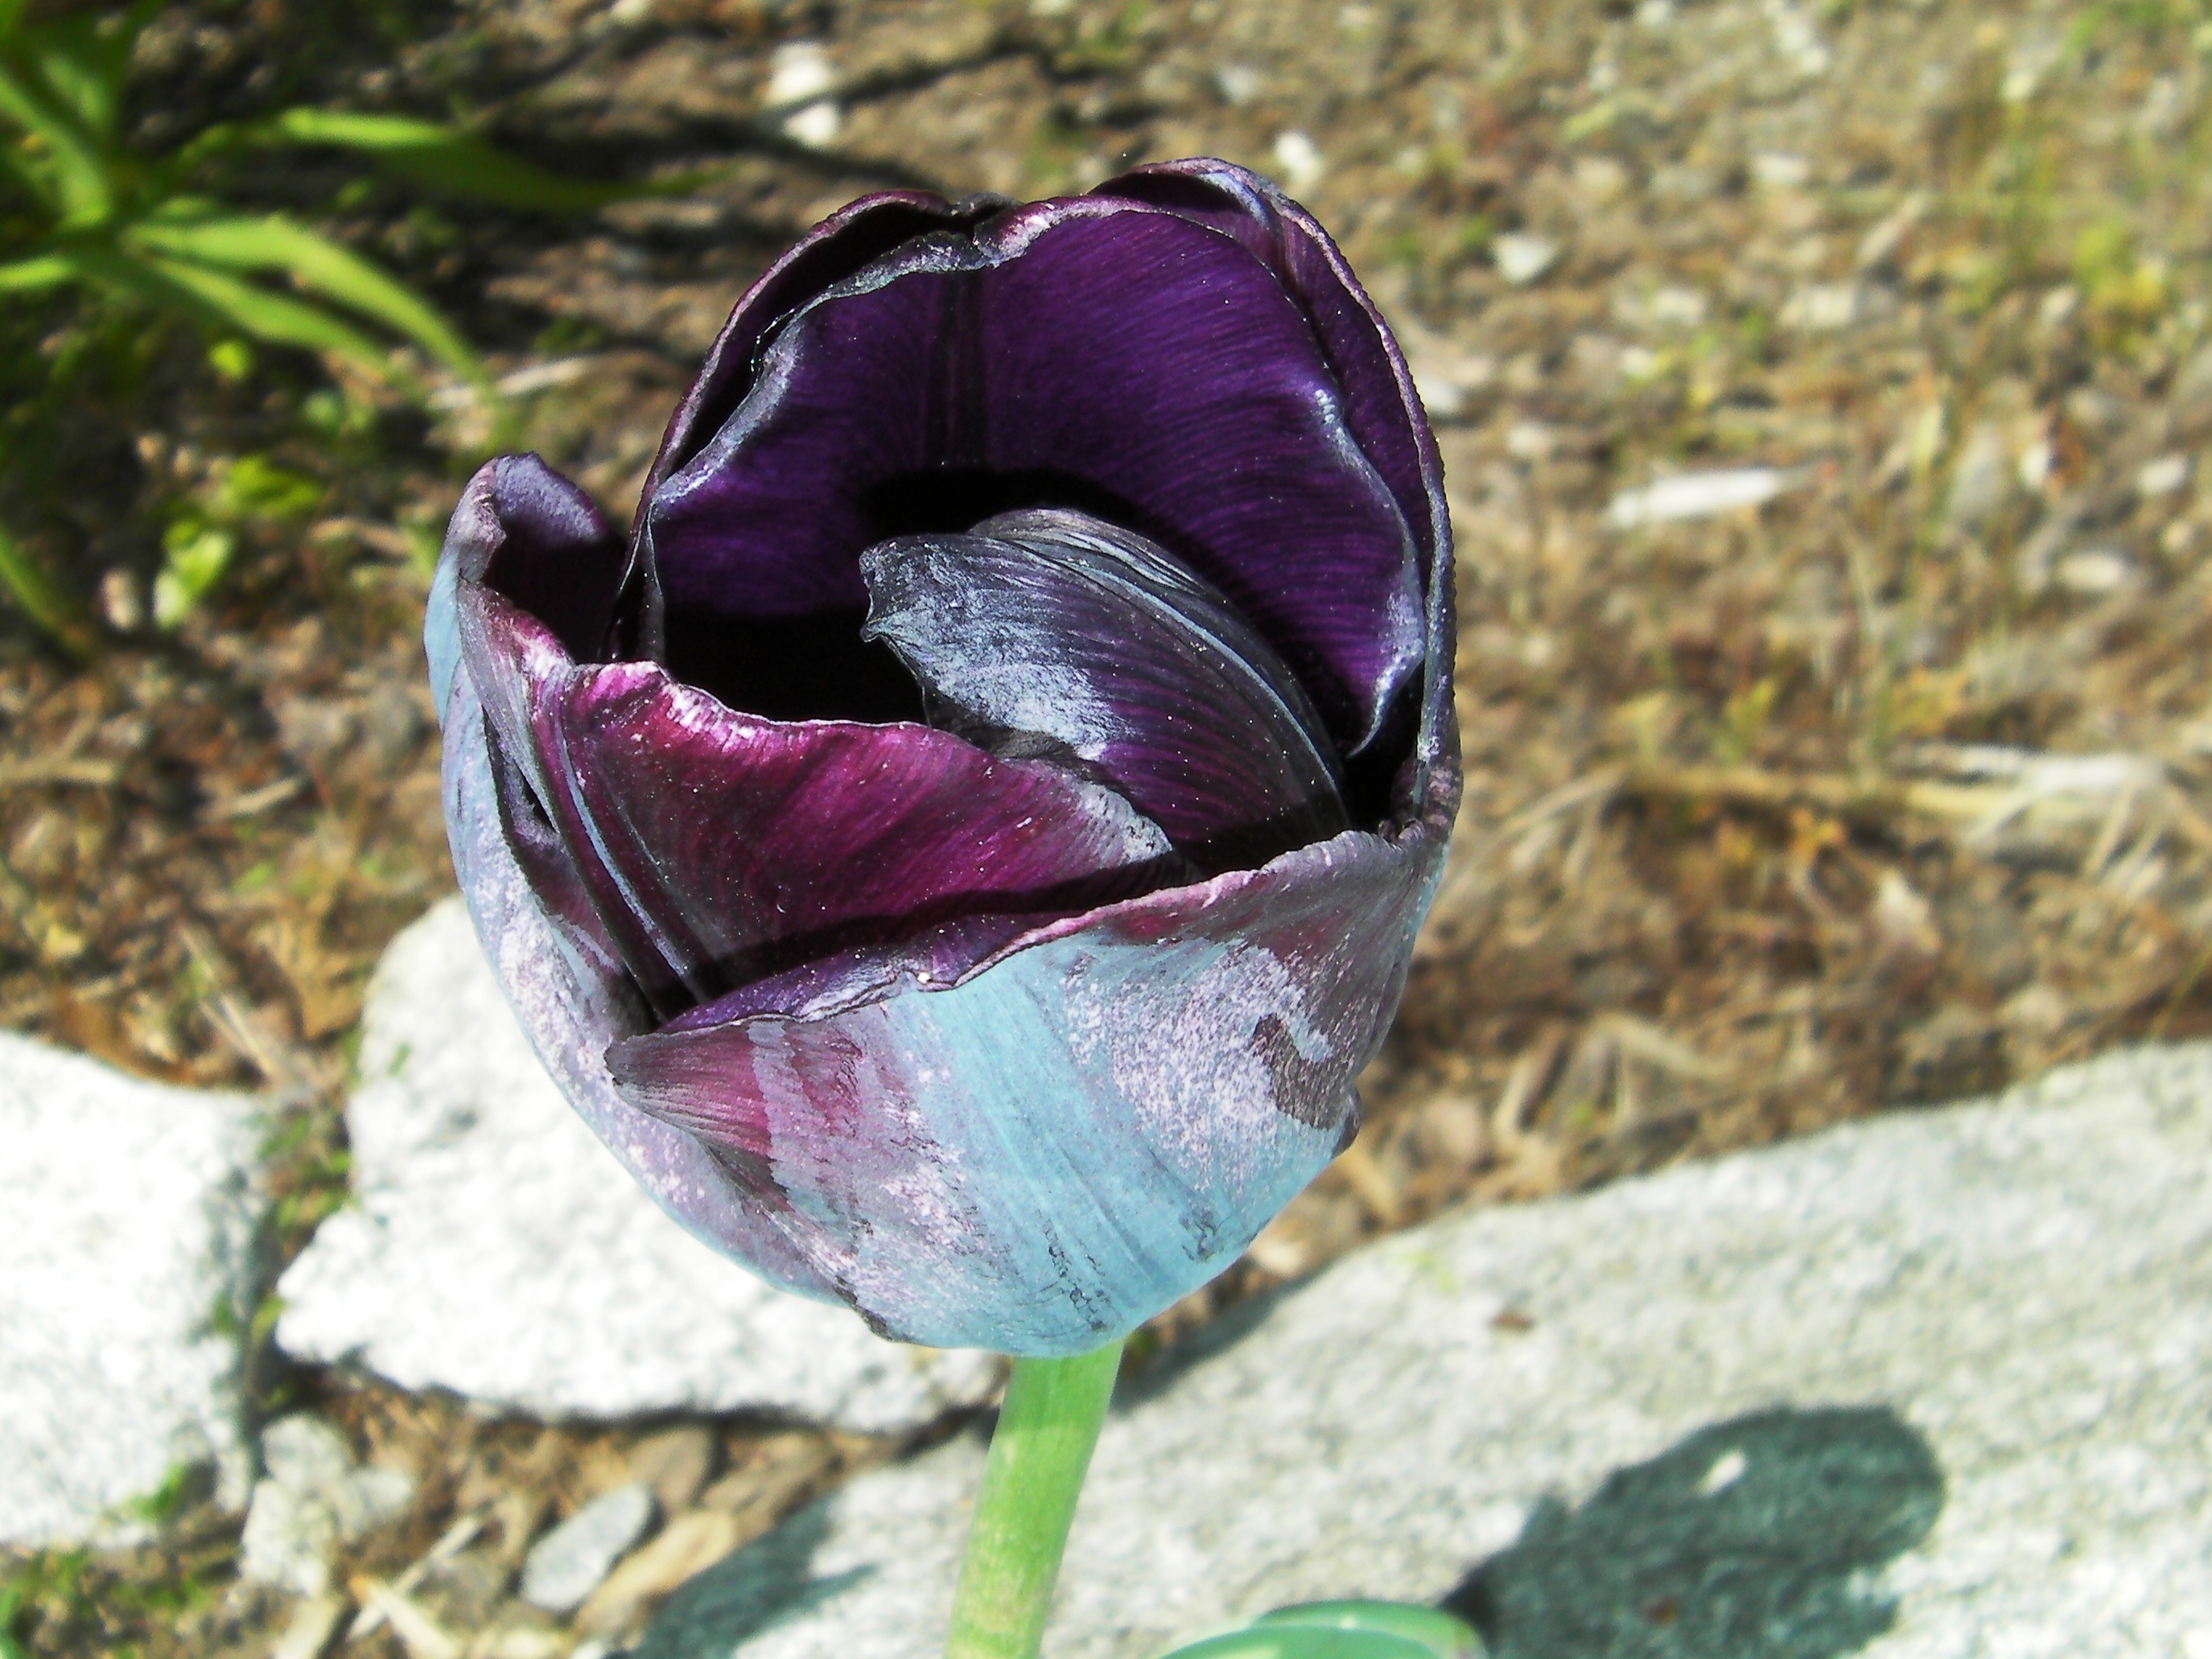
landscape, nature, plant, leaf, flower, petal, bloom, tulip, spring, natural, scenery, botany, blooming, garden, flora, plants, wildflower, flowers, close up, outdoors, eye, organ, tulipa, macro photography, flowering plant, black tulip, plant stem, land plant